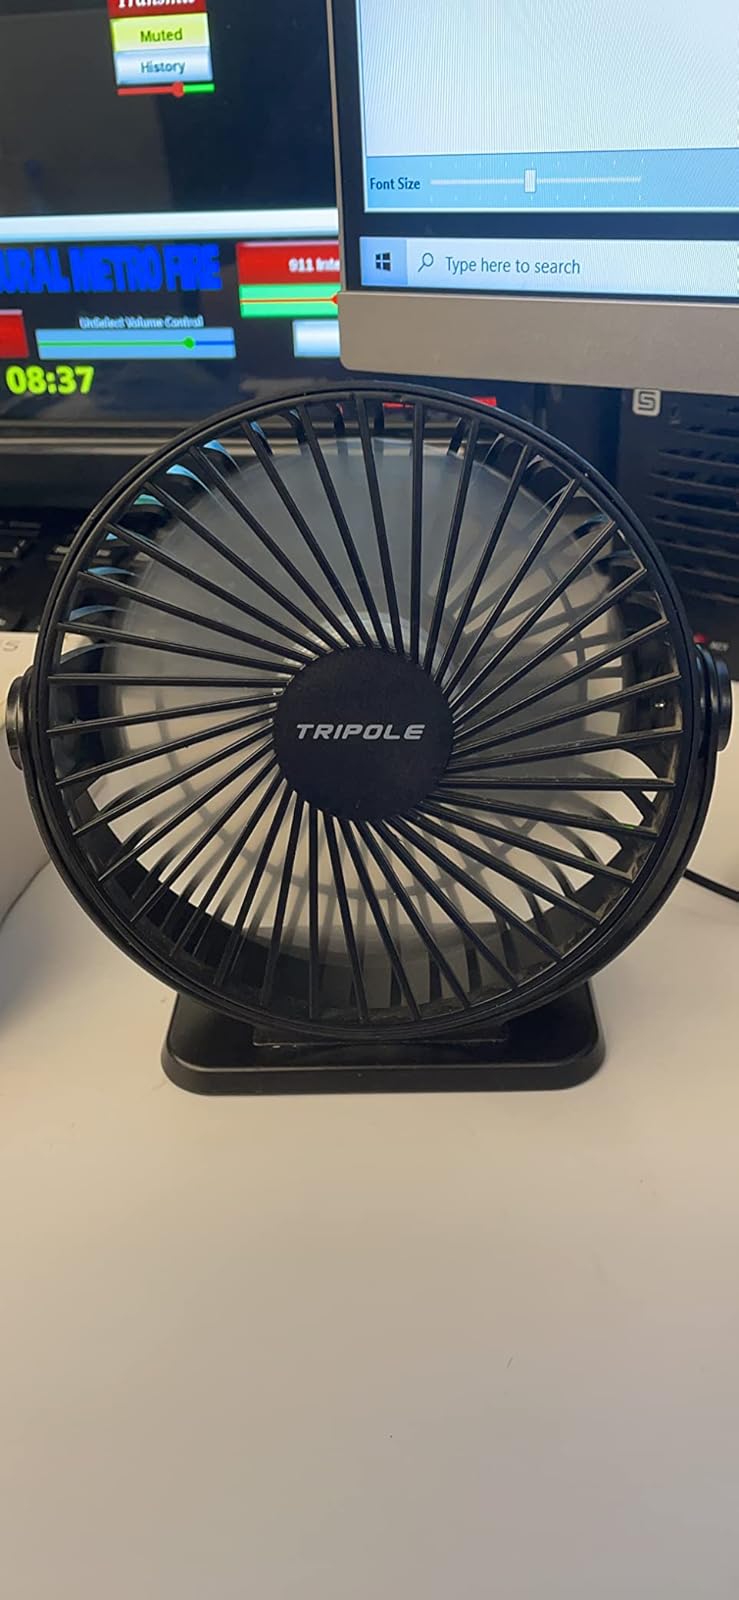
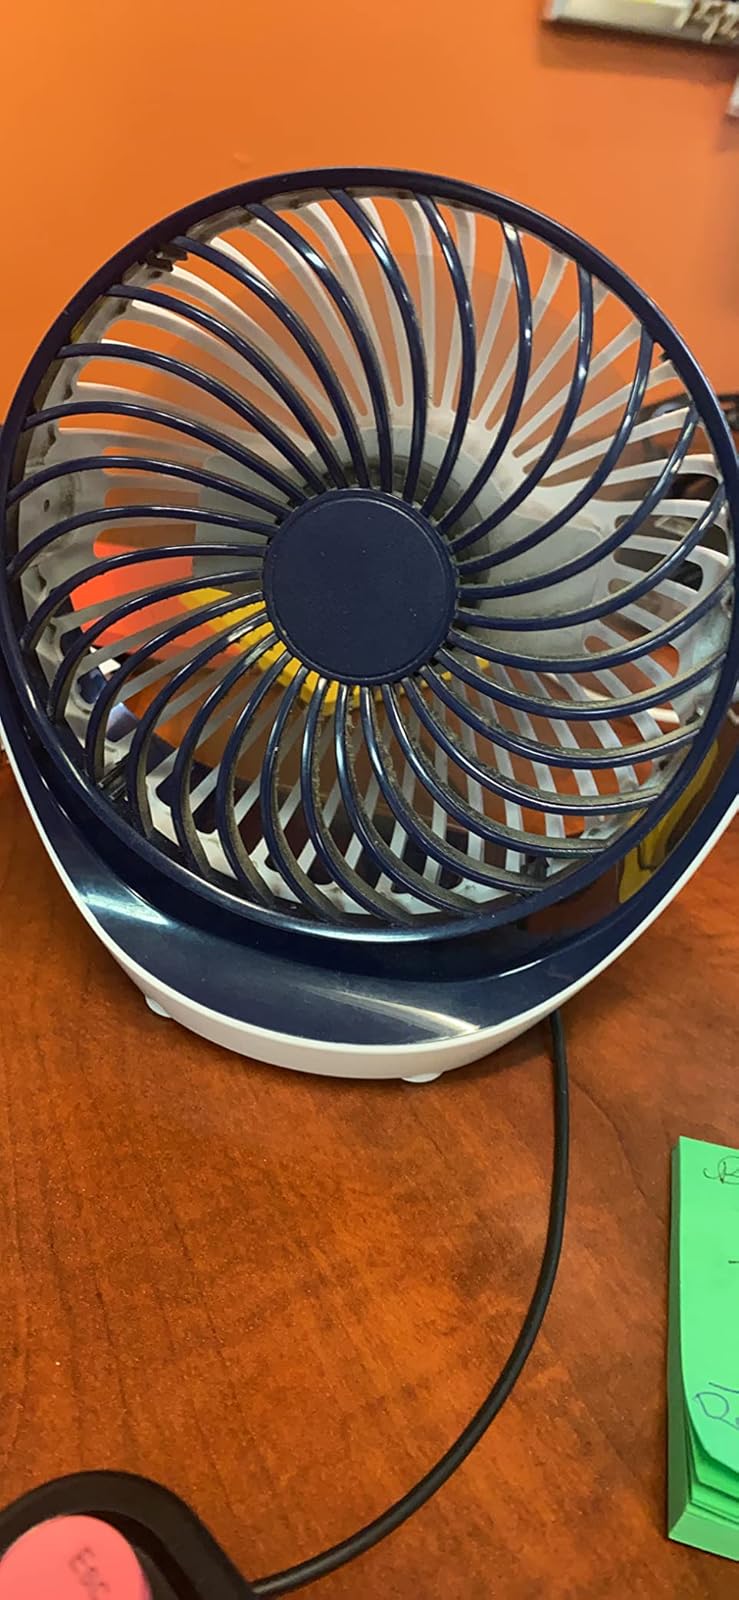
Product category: fan
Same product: no